Meteorinae

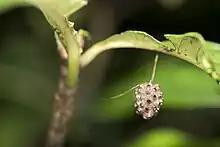
A hanging cocoon mass created by many individual larvae of a gregarous species of "Meteorus".

Meteorines are koinobiont endoparasitiods of Coleoptera or Lepidoptera larvae. Some species are known to have broad host ranges, meaning they can attack many species of hosts. Most are solitary, laying a single egg per host, but some are gregarious and many larvae develop within a single host. Many species are nocturnal as adults.